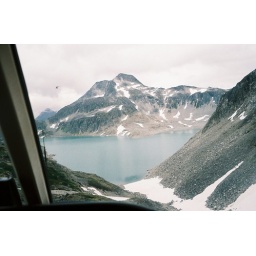
This lake is way up in the mountains, and fed by water from the glacier we hung out on